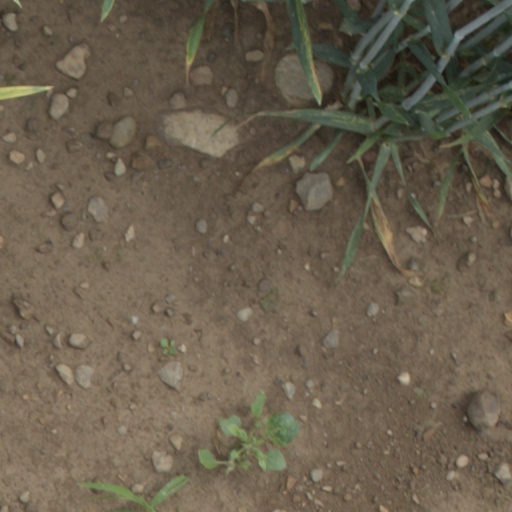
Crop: wheat